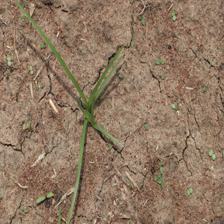
Label: Grass